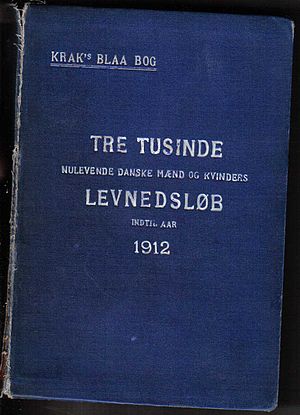
Biografi / Nordiske biografiske håndbøger
Krak Blå Bog fra 1912
En biografi er en beskrivelse af et menneskes liv og levned.